Colonia Asturias

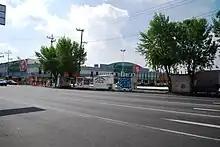
Comercial Mexicana market where the football stadium used to be

Colonia Asturias is a colonia or neighborhood in the Cuauhtémoc borough, south of the historic center of Mexico City. It is a lower-class residential neighborhood, whose borders are formed by the following streets, Calles Hernández y Dávalos in the north, Viaducto Piedad in the south, Calzada de la Viga in the east and Calzada San Antonio Abad in the west.